Charlie Ane Jr.

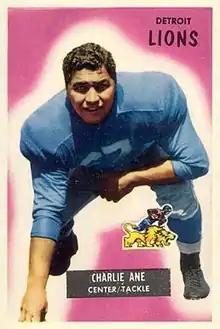
Ane on a 1955 Bowman football card

Charles Teetai Ane Jr. (January 25, 1931 – May 9, 2007) was an American professional football player who was an offensive lineman for the Detroit Lions of the National Football League (NFL). He played college football for the USC Trojans.